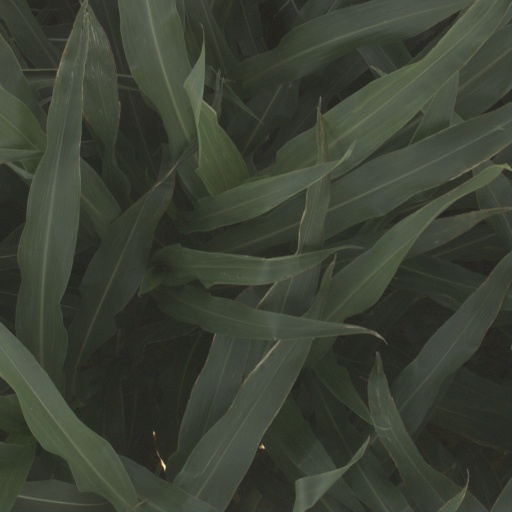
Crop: sorghum